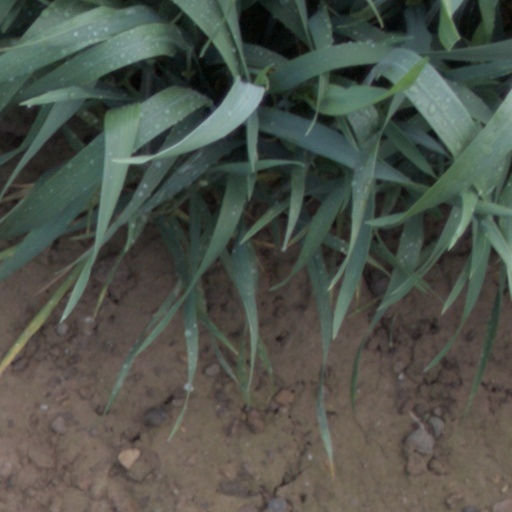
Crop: wheat